Noarlunga Centre railway station

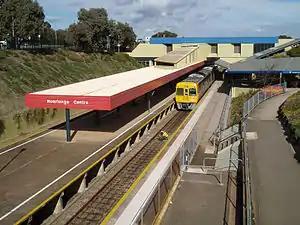
Southbound view of Platform 1, with a 3000 class railcar at the station, June 2006

Noarlunga Centre railway station is a railway station on the Seaford line, and for almost 36 years (April 2, 1978 - February 23, 2014) it was the terminus of the line. Situated in the southern Adelaide suburb of Noarlunga Centre, it is 30.2 kilometres from Adelaide station. The station has a bus interchange directly alongside and is adjacent to a large commuter park & ride facility.